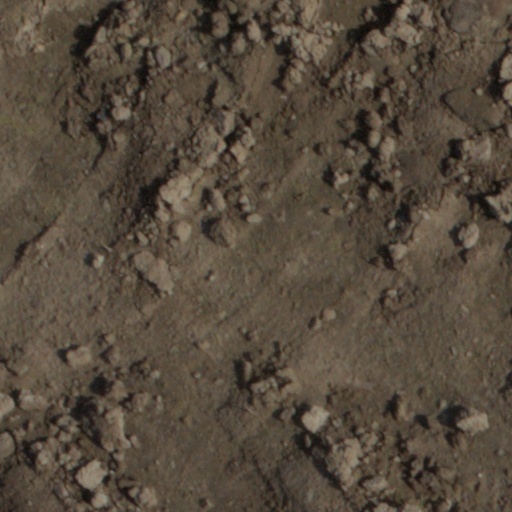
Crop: wheat